Mathilde, Abbess of Essen

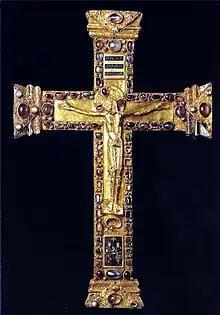
The Cross of Otto and Mathilde, one of Mathilde's donations

Hints of Mathilde's personality emerge only from the surviving remains of her artistic patronage. Taking over the management of the assets of her family, particularly the inheritance of her grandmother Eadgyth and her mother Ida (after 986), placed Mathilde in the position to freely use a considerable fortune. With this fortune Mathilde financed artistic treasures to preserve the memory of her relatives and herself. The chronicle which the Anglo-Saxon historian Æthelweard dedicated to Mathilde served as a memorial for her Anglo-Saxon ancestors through Eadgyth. Æthelweard records that it was at her request that he translated (or had translated) his "Chronicon de Rebus Anglicis" a version of the "Anglo-Saxon Chronicle", including material not found in surviving Old English versions, into Latin. This occurred after 975 and probably before 983. The text survives only in a single copy, now in the British Library, which was badly damaged in the Cotton Library fire in 1731, so that later portions are lost. Mathilde probably repaid Æthelweard with a copy of Vegetius' work "De Re Militari" which was written in Essen's scriptorium and has long been in England.